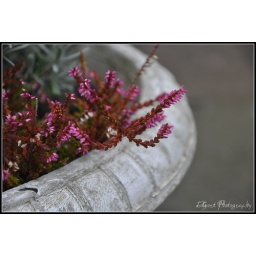
I was in the backgarden when I saw these wild flowers growing in a plant pot so I decided to take a picture.